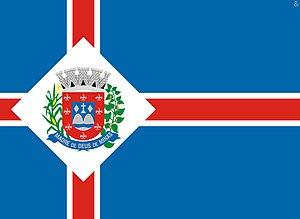
La « croix scandinave » est un motif se retrouvant sur les drapeaux de certains pays nordiques, bien qu'on puisse les trouver aussi sur des drapeaux d'autres pays ou régions du monde.